List of birds of Manitoba

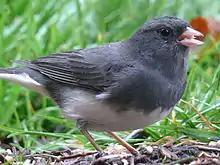
Dark-eyed junco

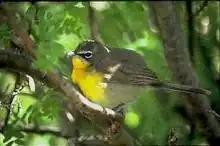
Yellow-breasted chat

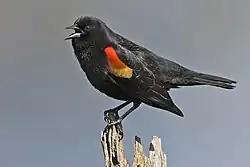
Red-winged blackbird

Until 2017, these species were considered part of the family Emberizidae. Most of the species are known as sparrows, but these birds are not closely related to the Old World sparrows which are in the family Passeridae. Many of these have distinctive head patterns.